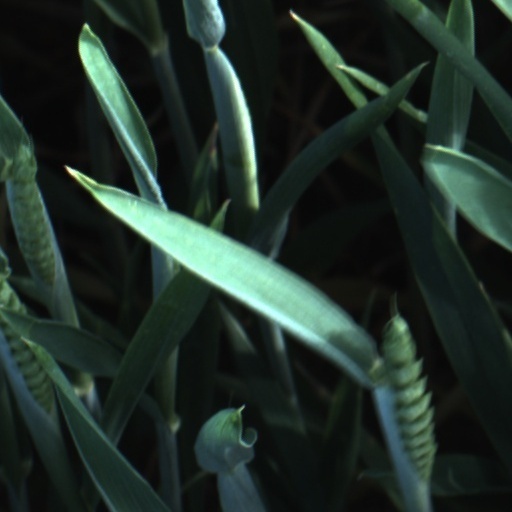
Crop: wheat